Lagash

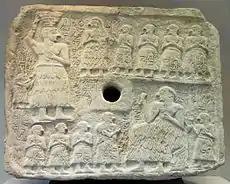
Relief of Ur-Nanshe. At the top he creates the foundation for a shrine, at the bottom he presides over the dedication (Louvre).

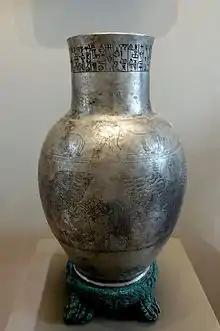
Entemena's inscribed silver vase, c. 2400 BC (Louvre)

The dynasties of Lagash are not found on the "Sumerian King List" (SKL) despite being a power in the Early Dynastic period and a major city in the centuries that followed. One tablet, from the later Old Babylonian period and known as "The Rulers of Lagash", was described by its translator as "rather fanciful" and is generally considered to be a satirical parody of the SKL. The thirty listed rulers, in the style of the SKL, having improbable reigns, include seven known rulers from the 1st Dynasty of Lagash, including Ur-Nanshe, "Ane-tum", En-entar-zid, Ur-Ningirsu, Ur-Bau, and Gudea.